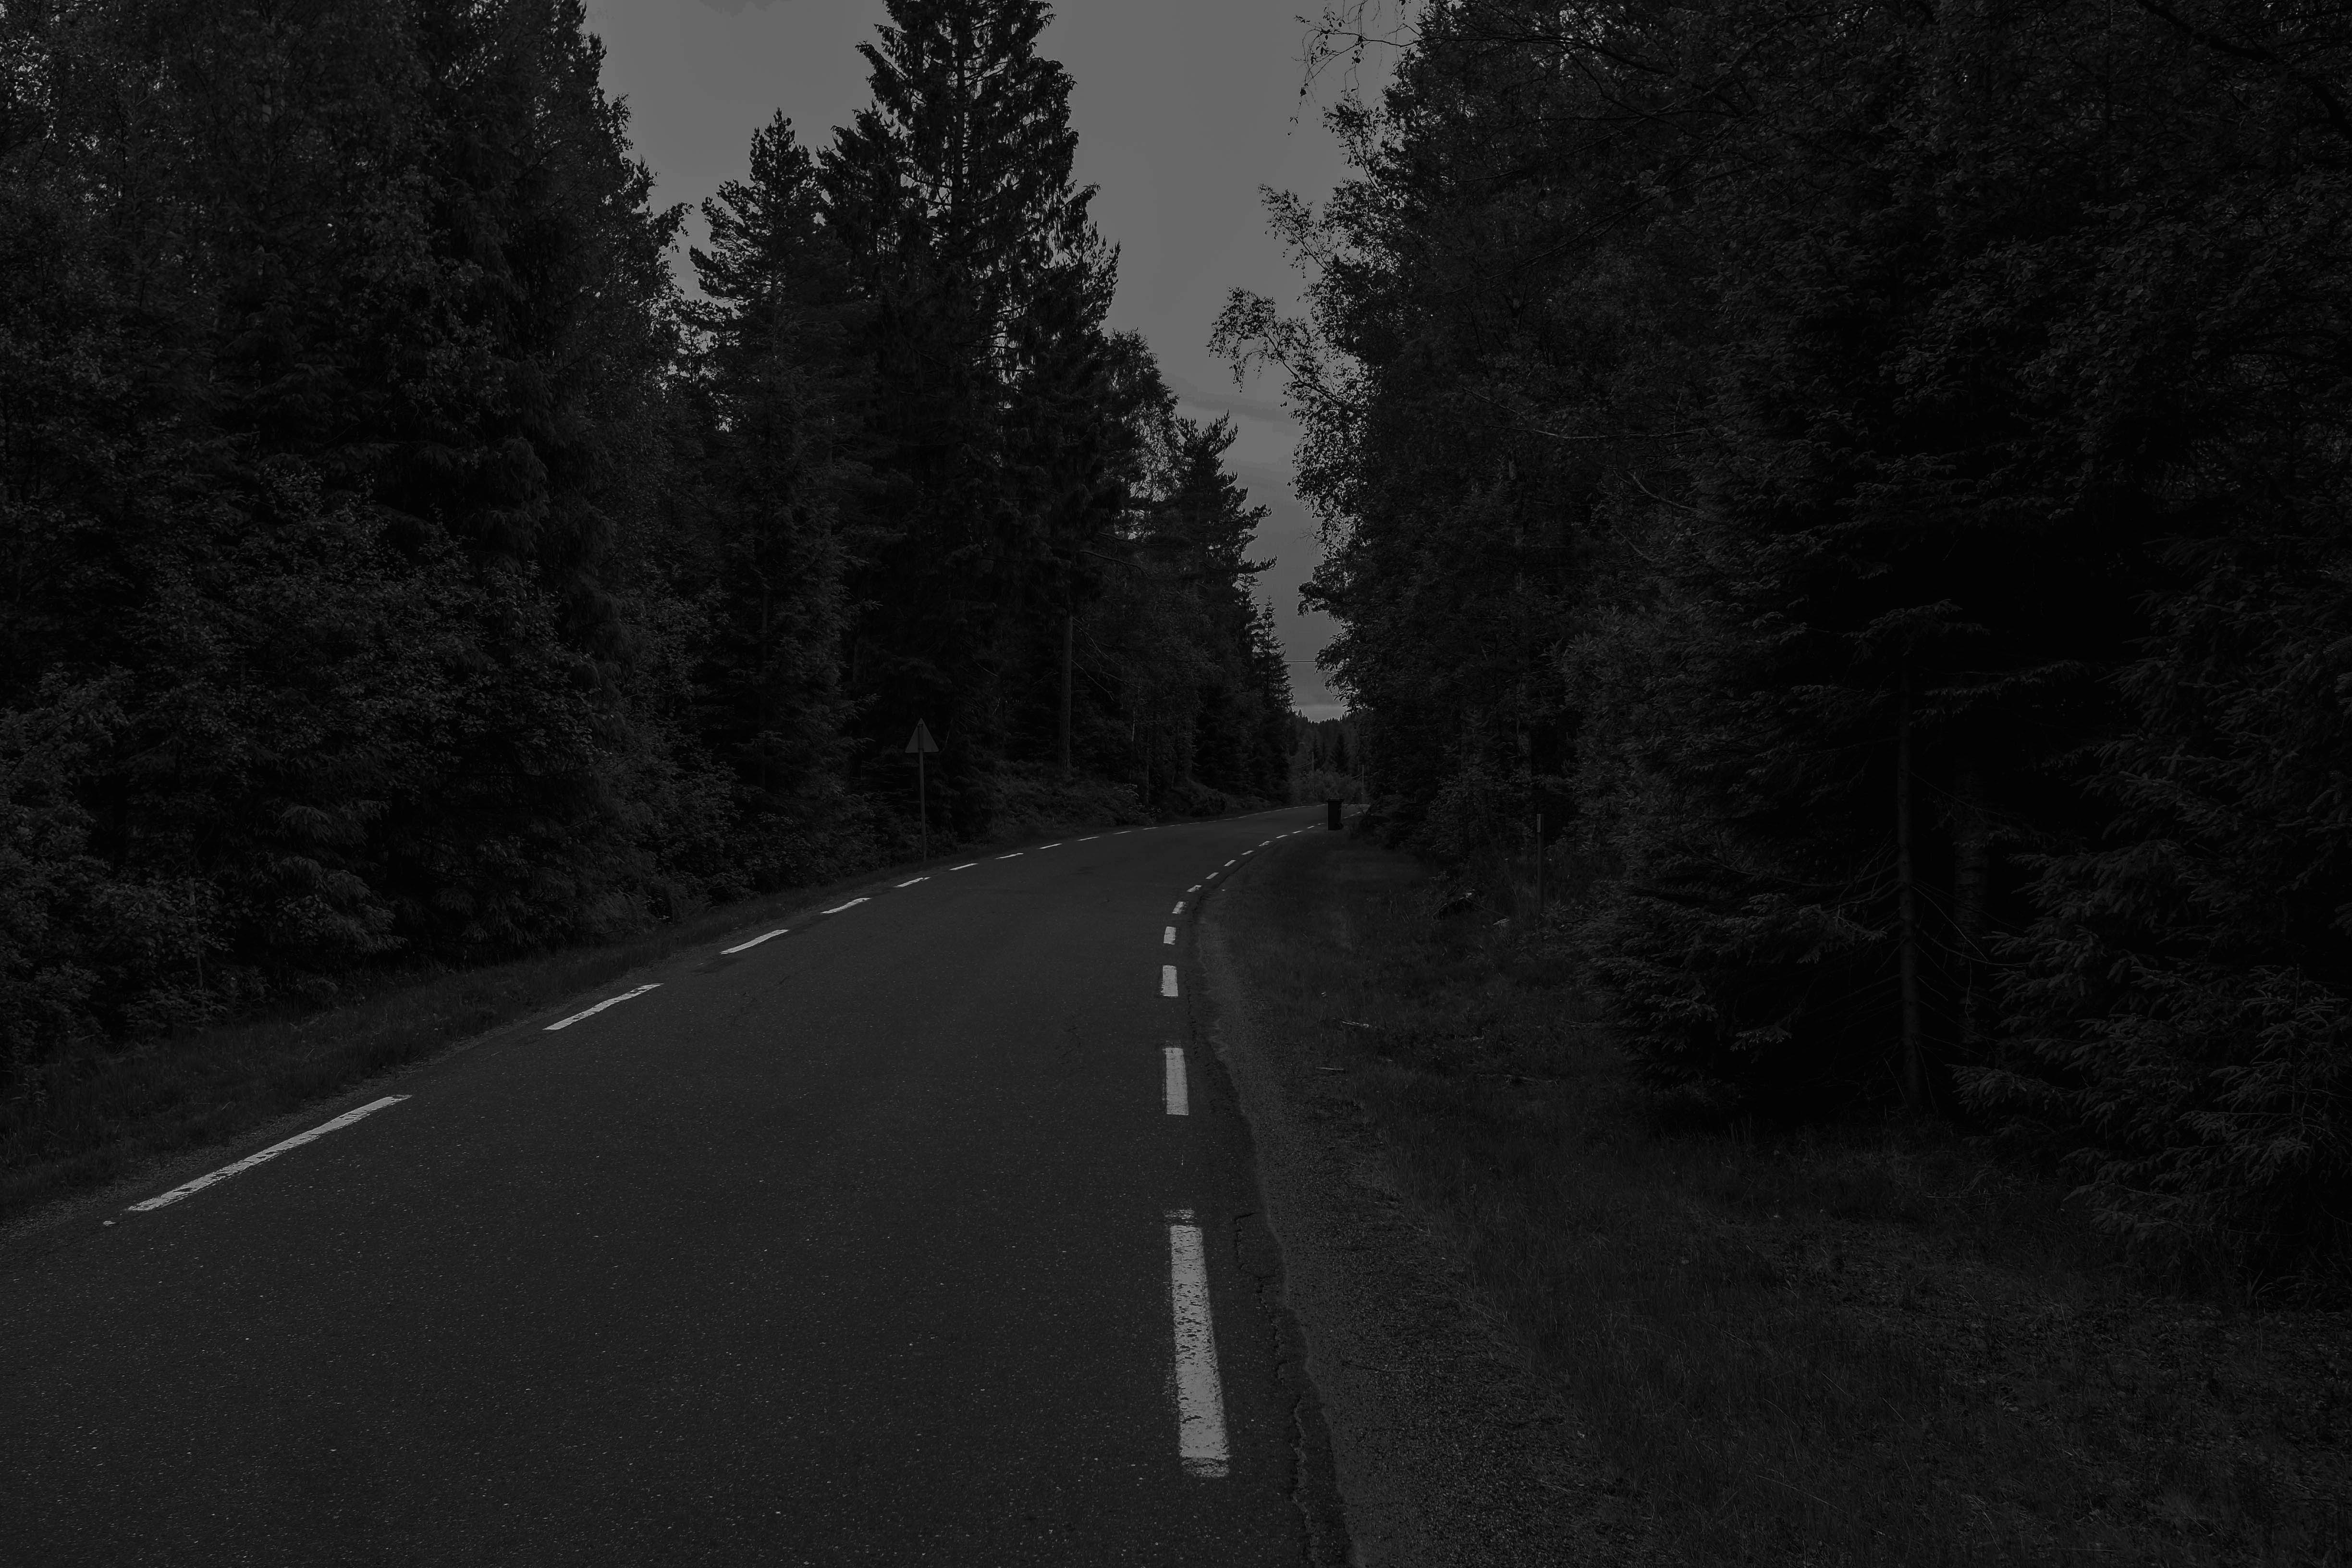
tree, nature, forest, snow, winter, light, black and white, plant, road, white, night, sunlight, morning, leaf, weather, darkness, black, monochrome, season, infrastructure, habitat, monochrome photography, atmospheric phenomenon, woody plant